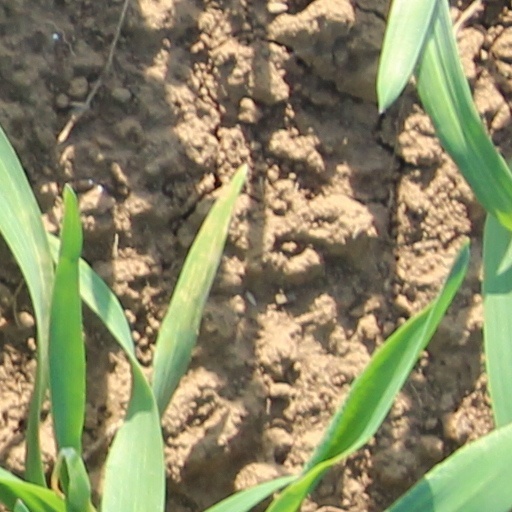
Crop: wheat